Vert-Galant station

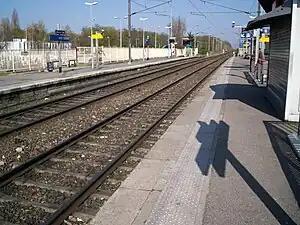
Vert-Galant station platforms

Vert-Galant is an RER station in Villepinte, Seine-Saint-Denis, a northeastern suburb of Paris. It is on RER B between Villeparisis – Mitry-le-Neuf and Sevran–Livry.